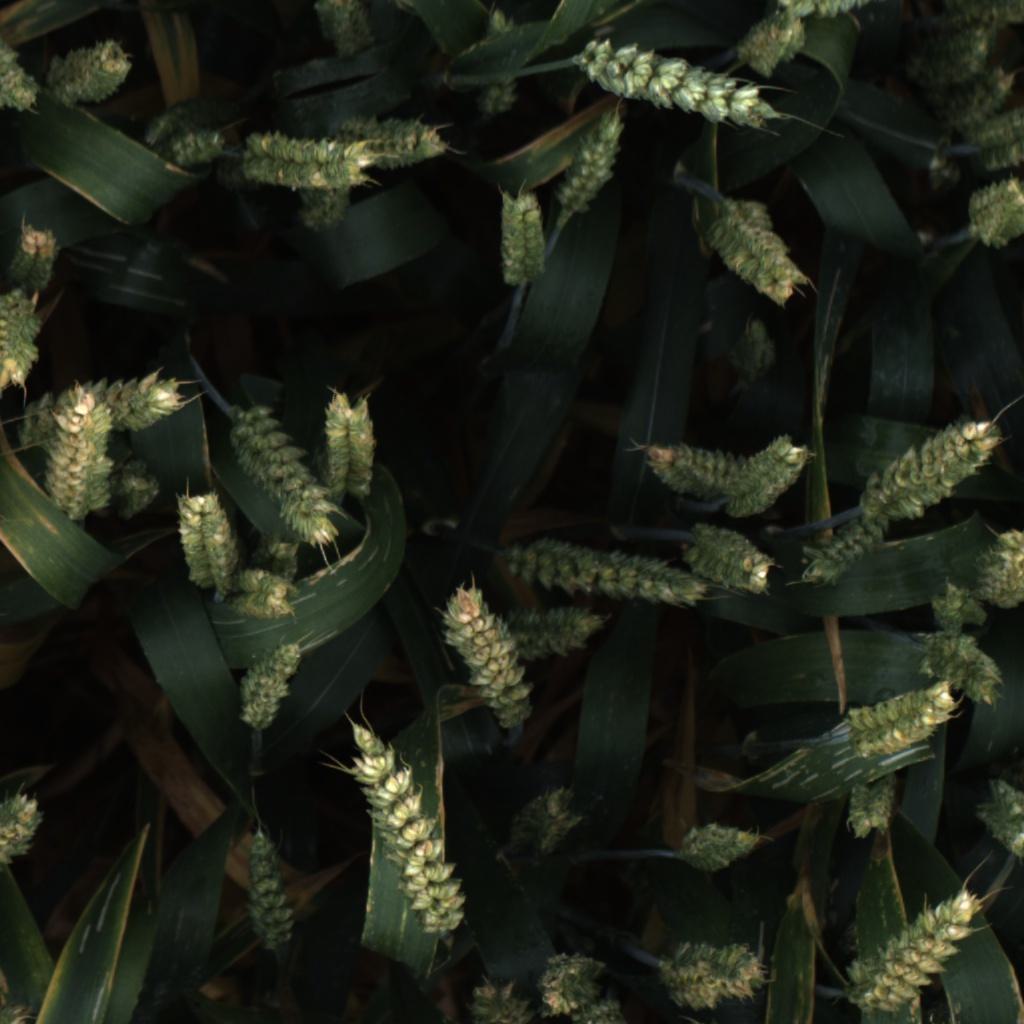
Country: UK
Location: Rothamsted
Wheat development stage: Filling - Ripening